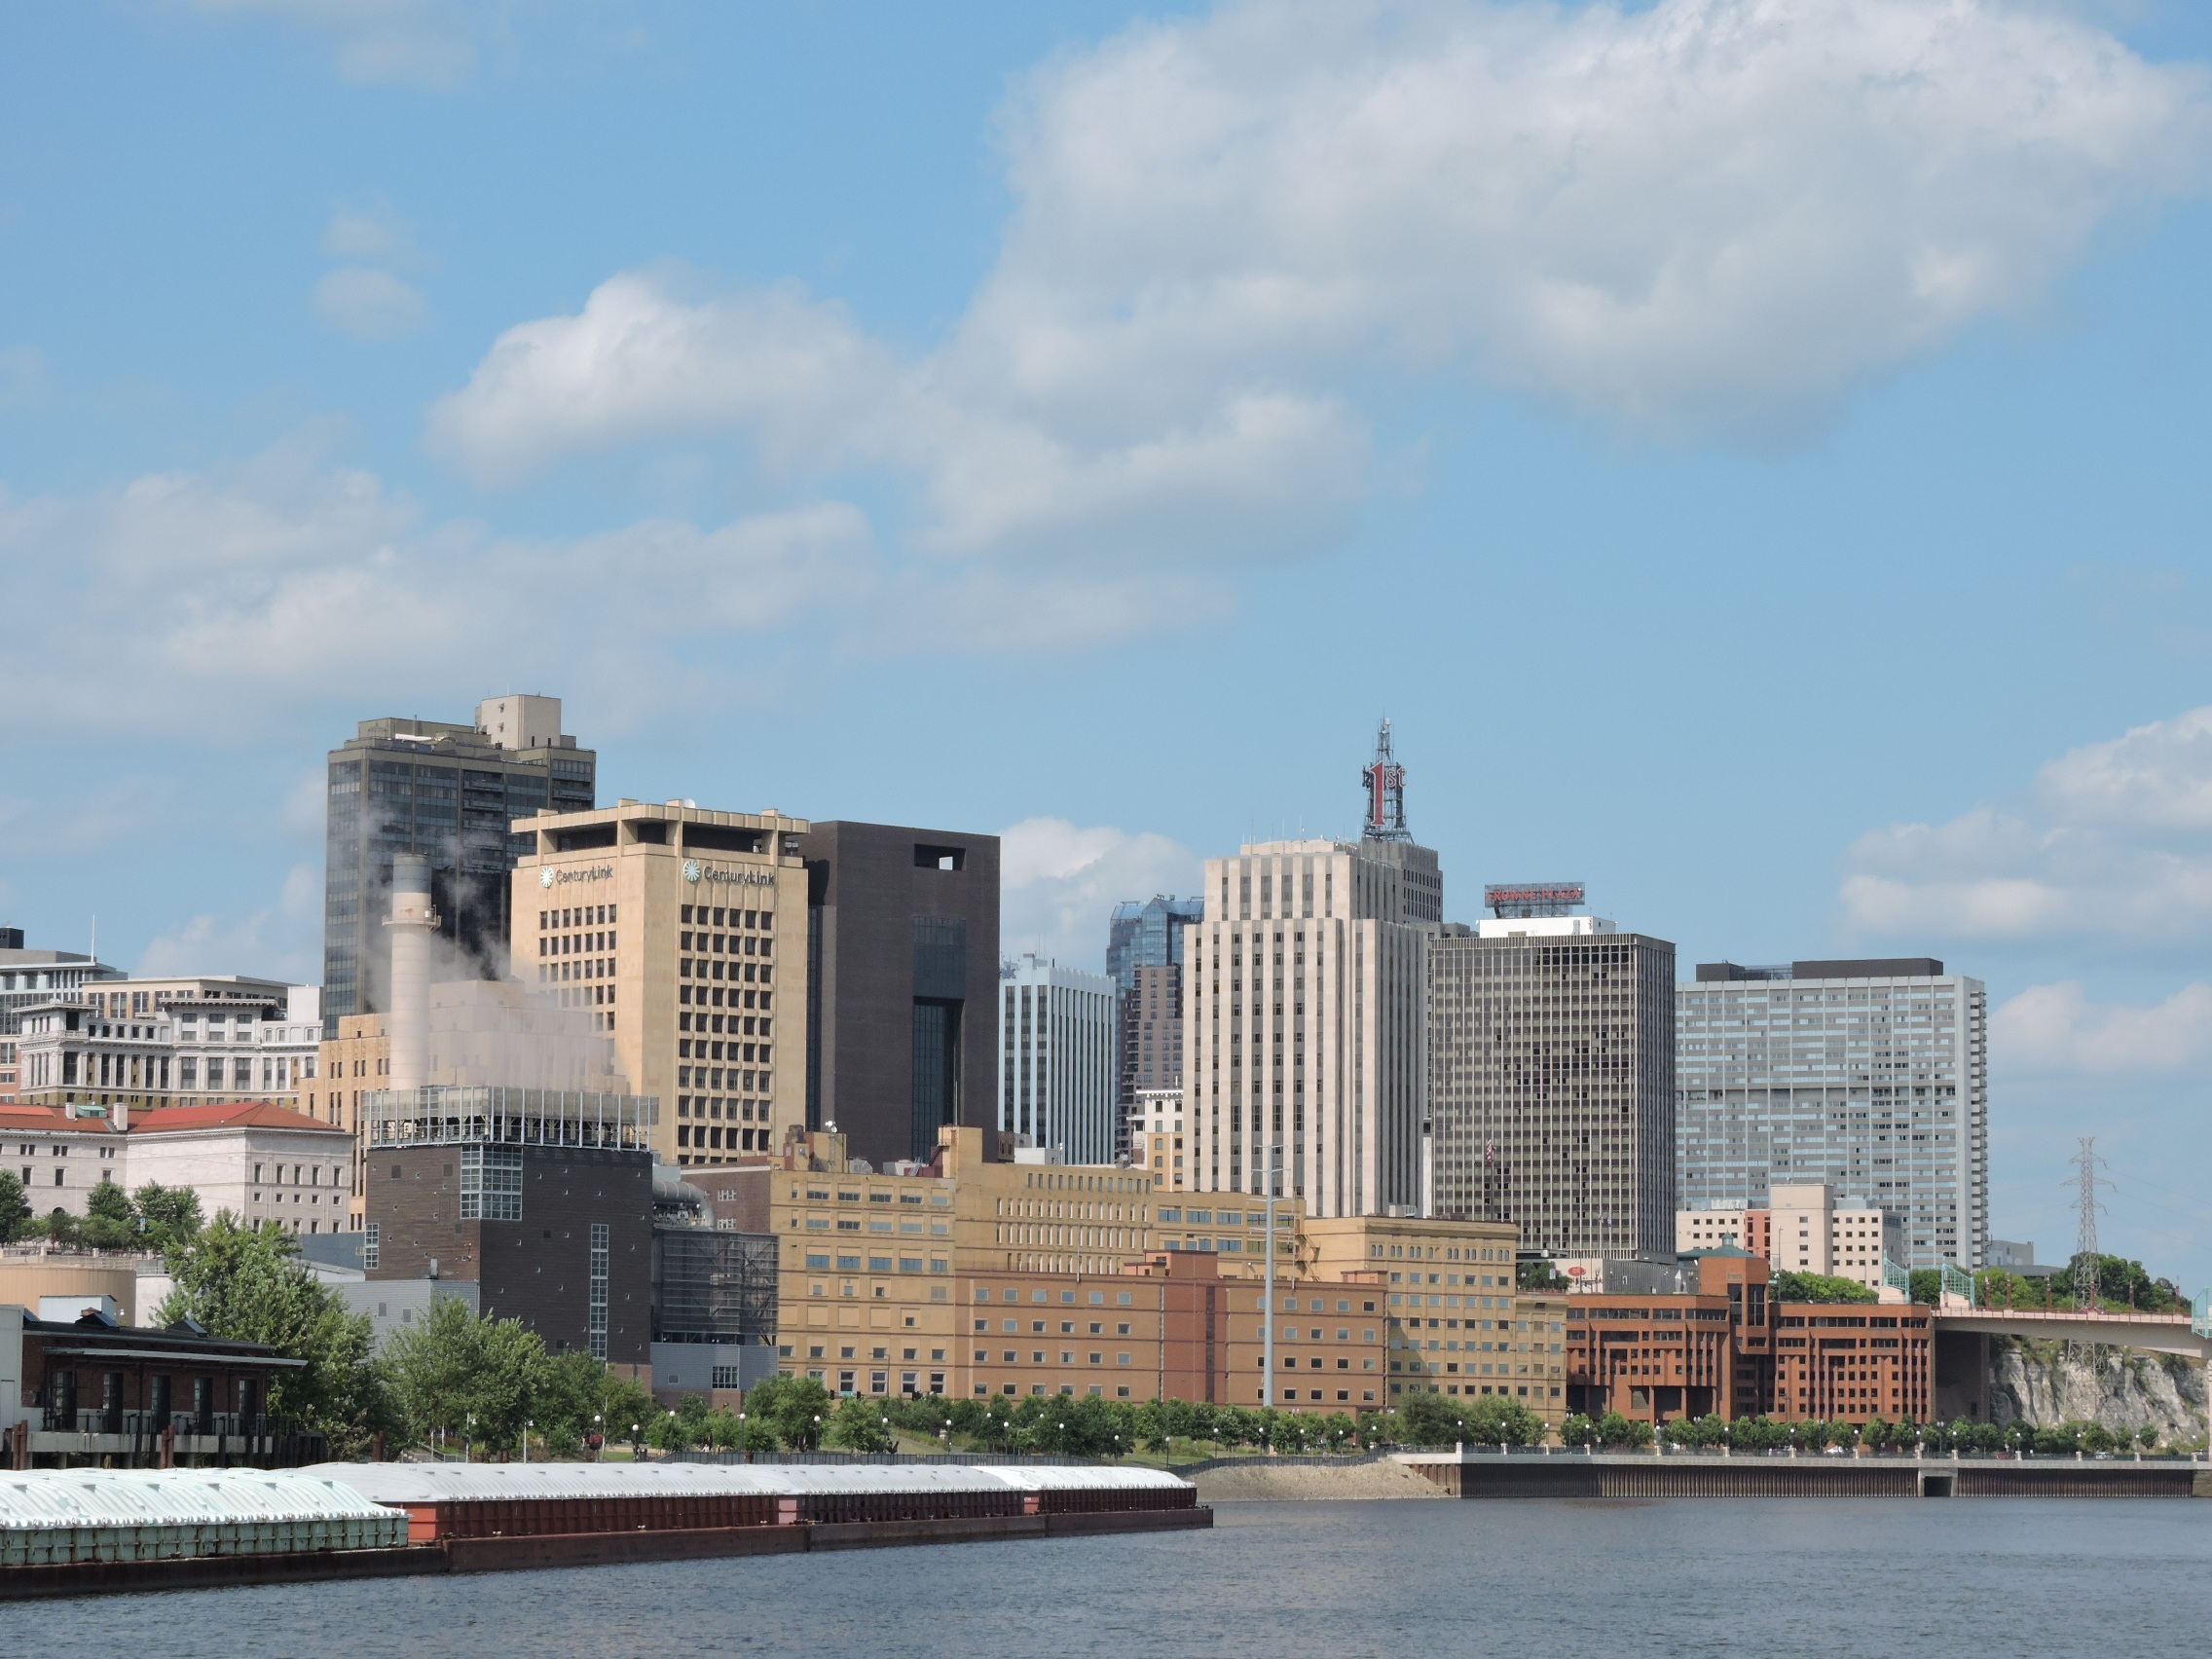
coast, architecture, skyline, city, skyscraper, river, cityscape, downtown, vehicle, usa, landmark, harbor, waterfront, waterway, tower block, buildings, minnesota, mississippi, urban area, saint paul, geographical feature, human settlement